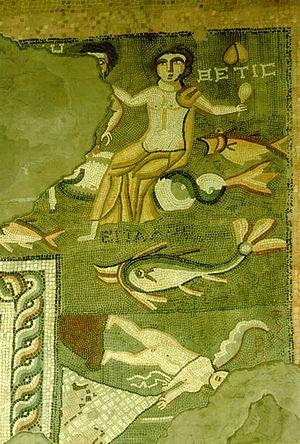
L'art arménien est constitué par les réalisations artistiques du peuple arménien. Compte tenu des vicissitudes de l'histoire arménienne, son domaine dépasse largement non seulement celui du territoire de l'actuelle République d'Arménie, mais également celui que l'on appelle la Grande-Arménie historique. En font partie également l'art du royaume arménien de Cilicie au Moyen Âge et les réalisations de la diaspora arménienne, comme en témoignent des monuments aussi éloignés l'un de l'autre que la cathédrale arménienne de Lviv dans l'actuelle Ukraine ou la Cathédrale du Saint-Sauveur à Ispahan en Iran.
Garni est une communauté rurale du marz de Kotayk, en Arménie. Elle compte 7 624 habitants en 2008.
Le Temple de Garni est le seul temple grec hellénistique subsistant en Arménie. C'est un temple ionique, païen situé dans le village de Garni. C'est le symbole le plus connu de l'Arménie préchrétienne.